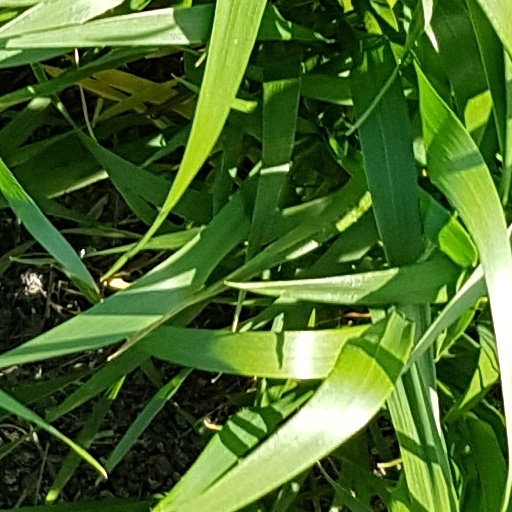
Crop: wheat